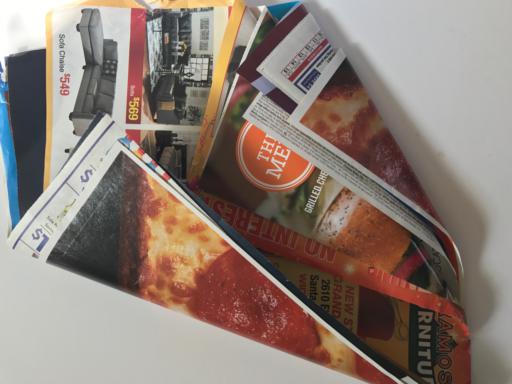
Waste category: paper